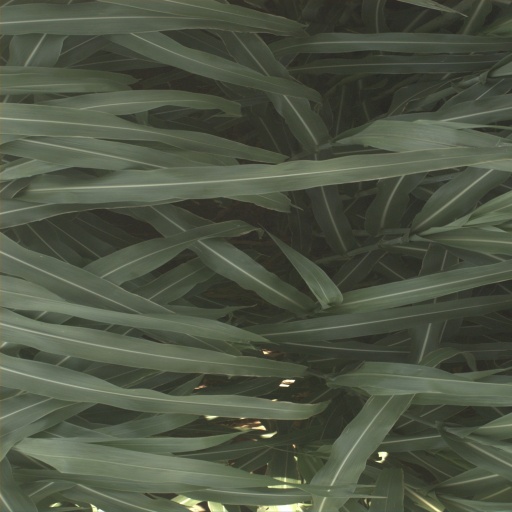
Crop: sorghum